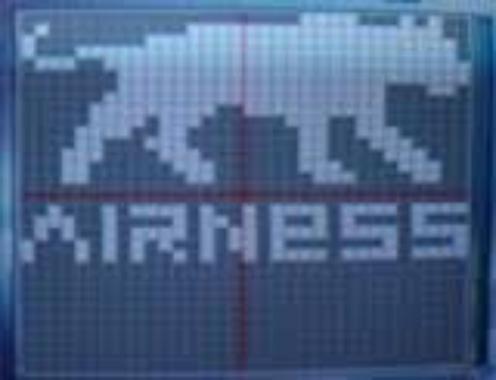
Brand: Airness
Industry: Clothes